Vedavathi Alladhu Seetha Jananam

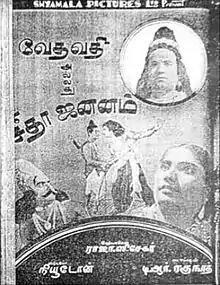
Poster

Vedavathi Alladhu Seetha Jananam is a 1941 Indian Tamil-language Hindu mythological film directed by T. R. Raghunath. The film featured M. R. Krishnamoorthy and K. Thavamani Devi in the lead roles.